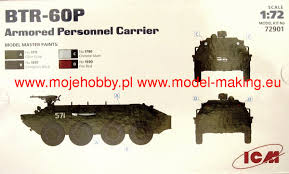
Label: BTR-60